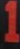
Number: 1